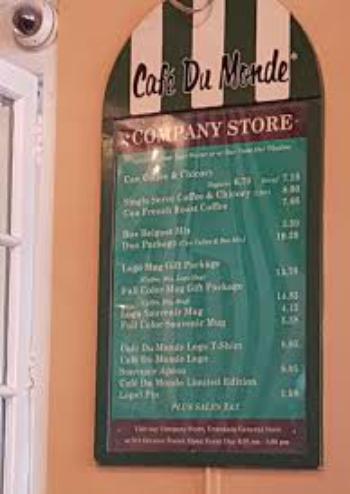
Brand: Cafe du Monde
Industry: Food